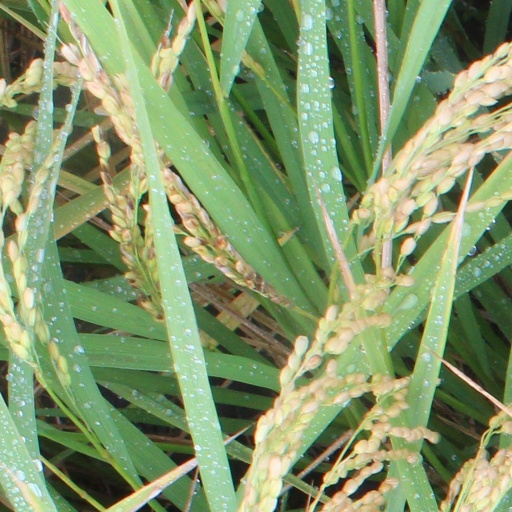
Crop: rice